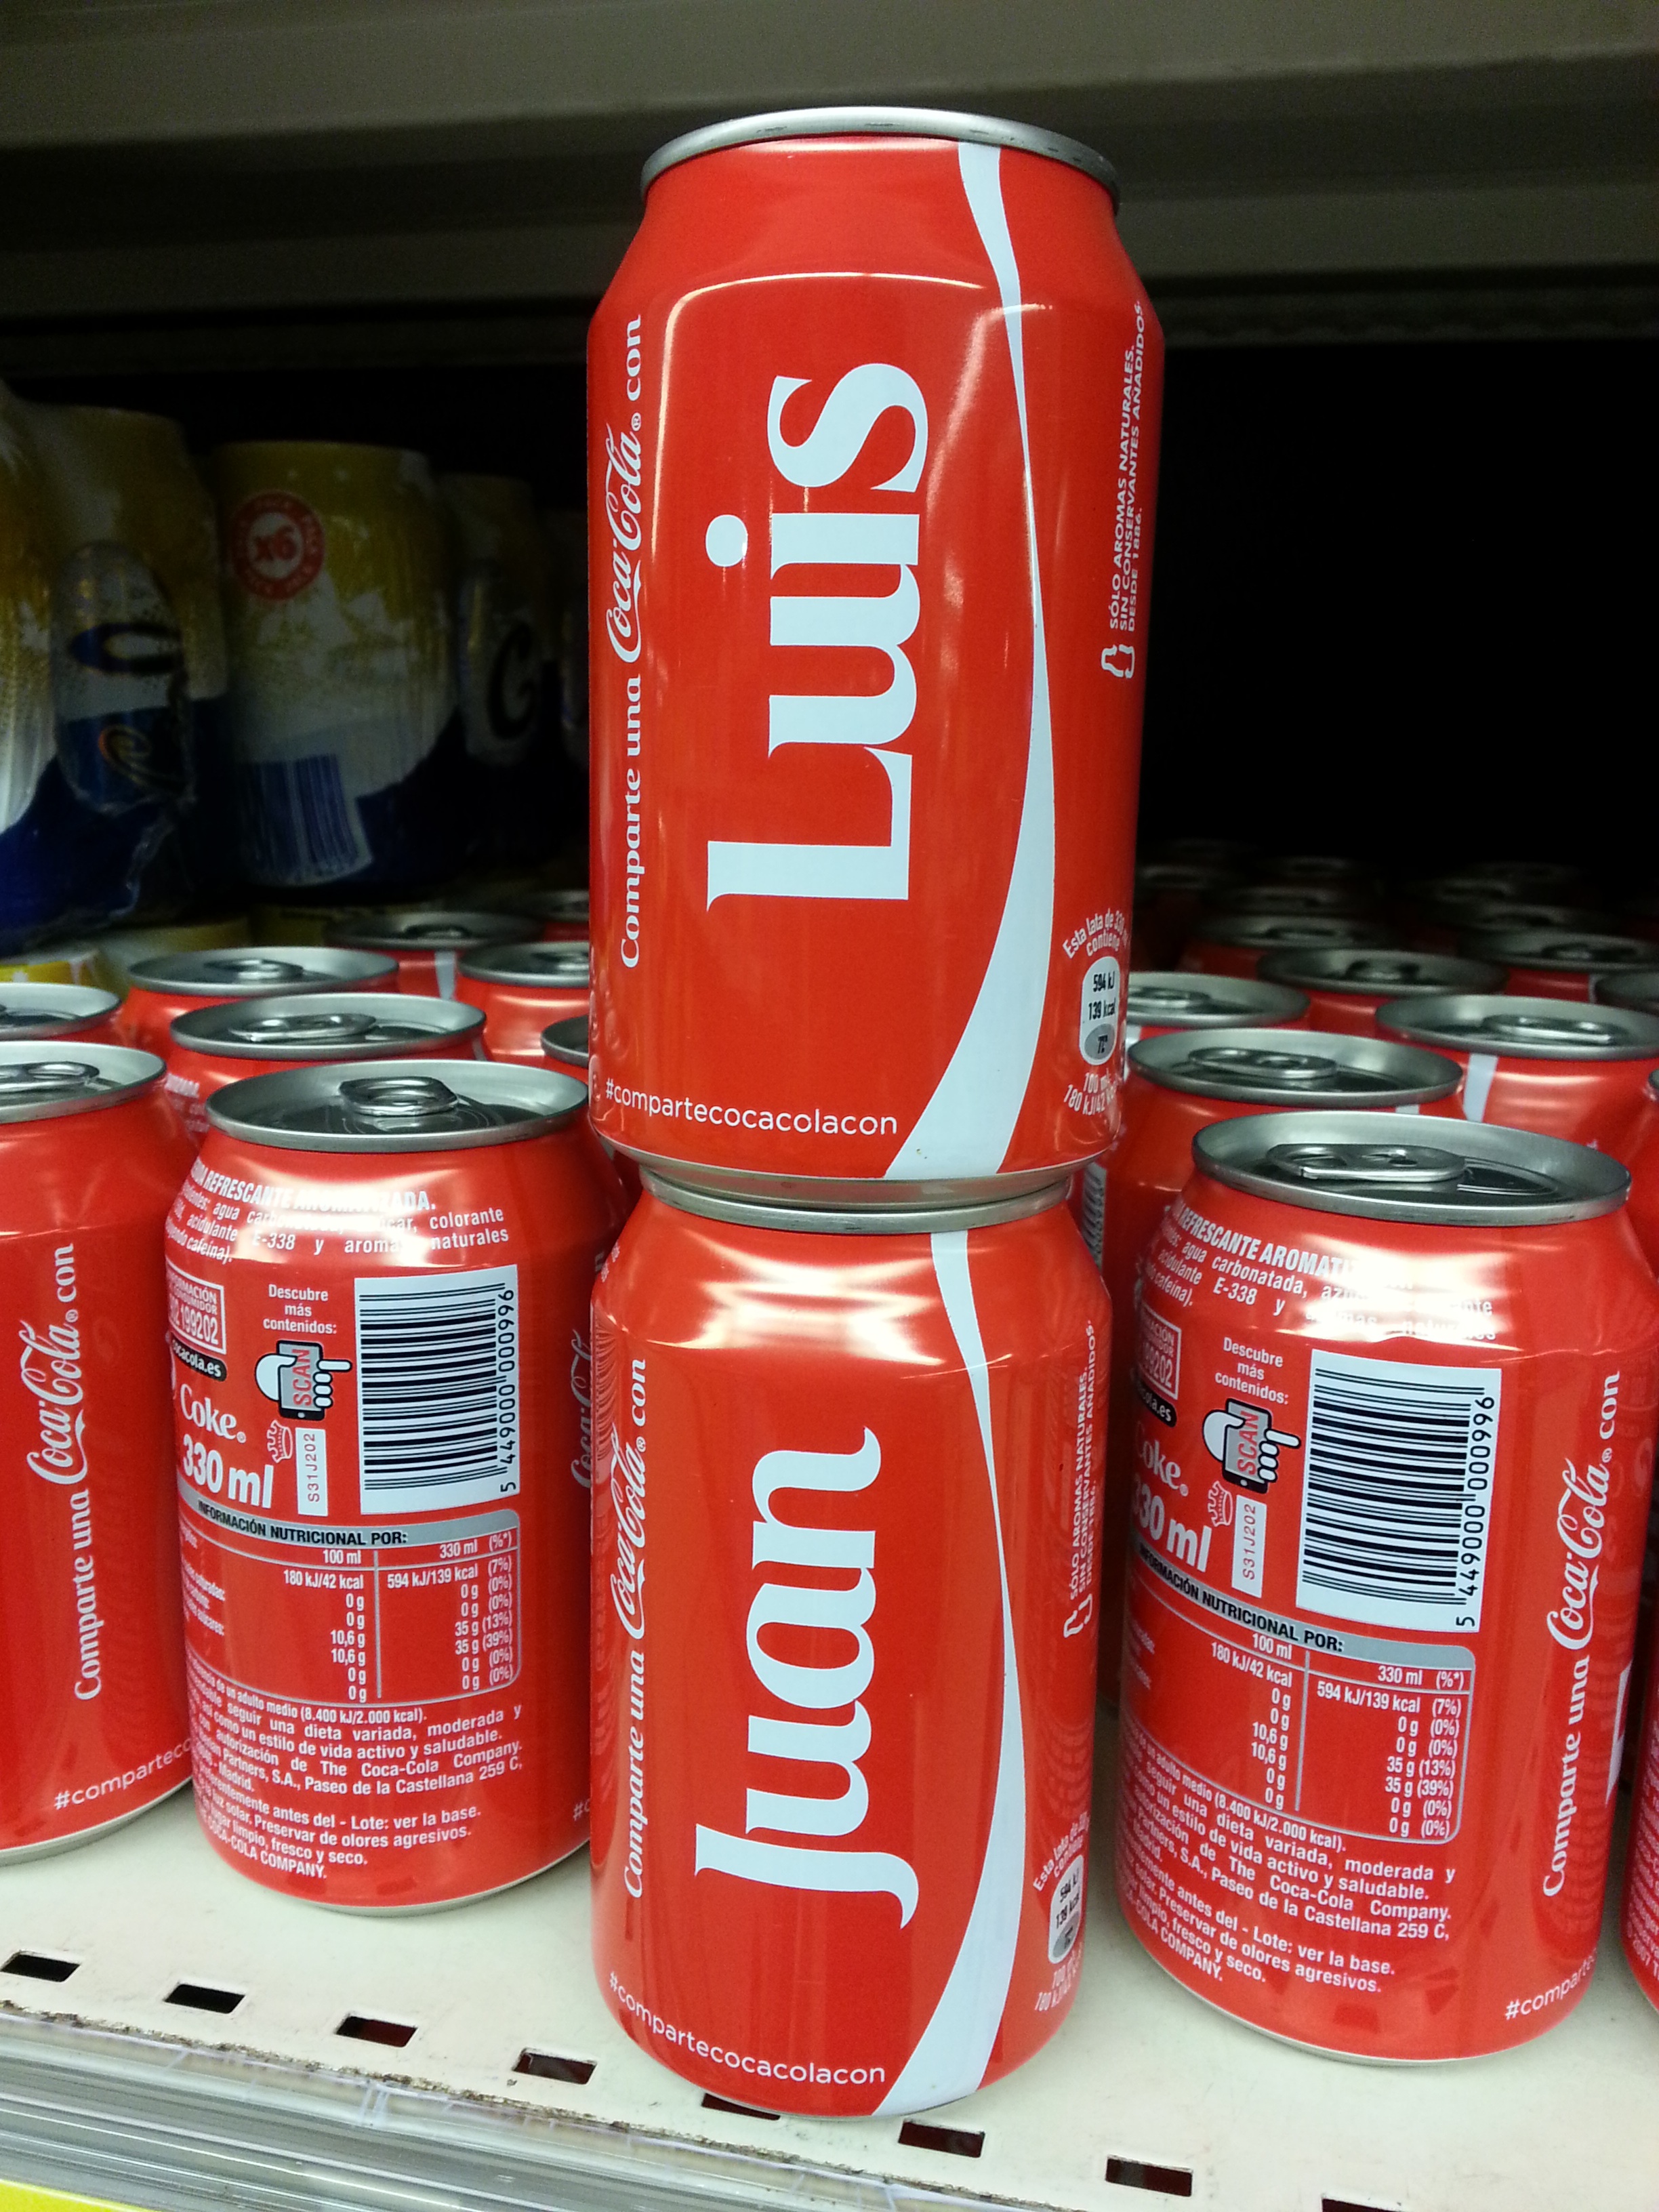
red, fresh, drink, coca cola, tin can, soft drink, carbonated soft drinks